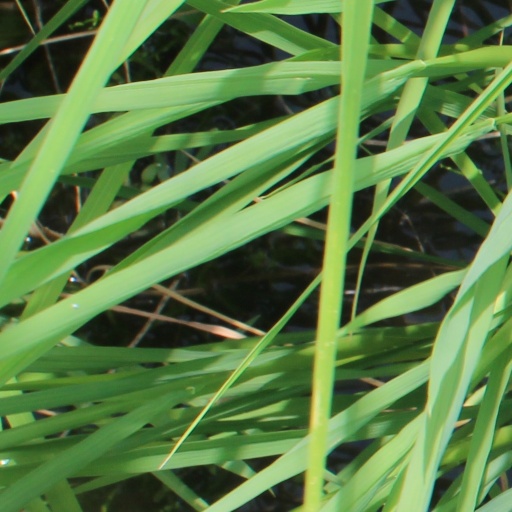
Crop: rice